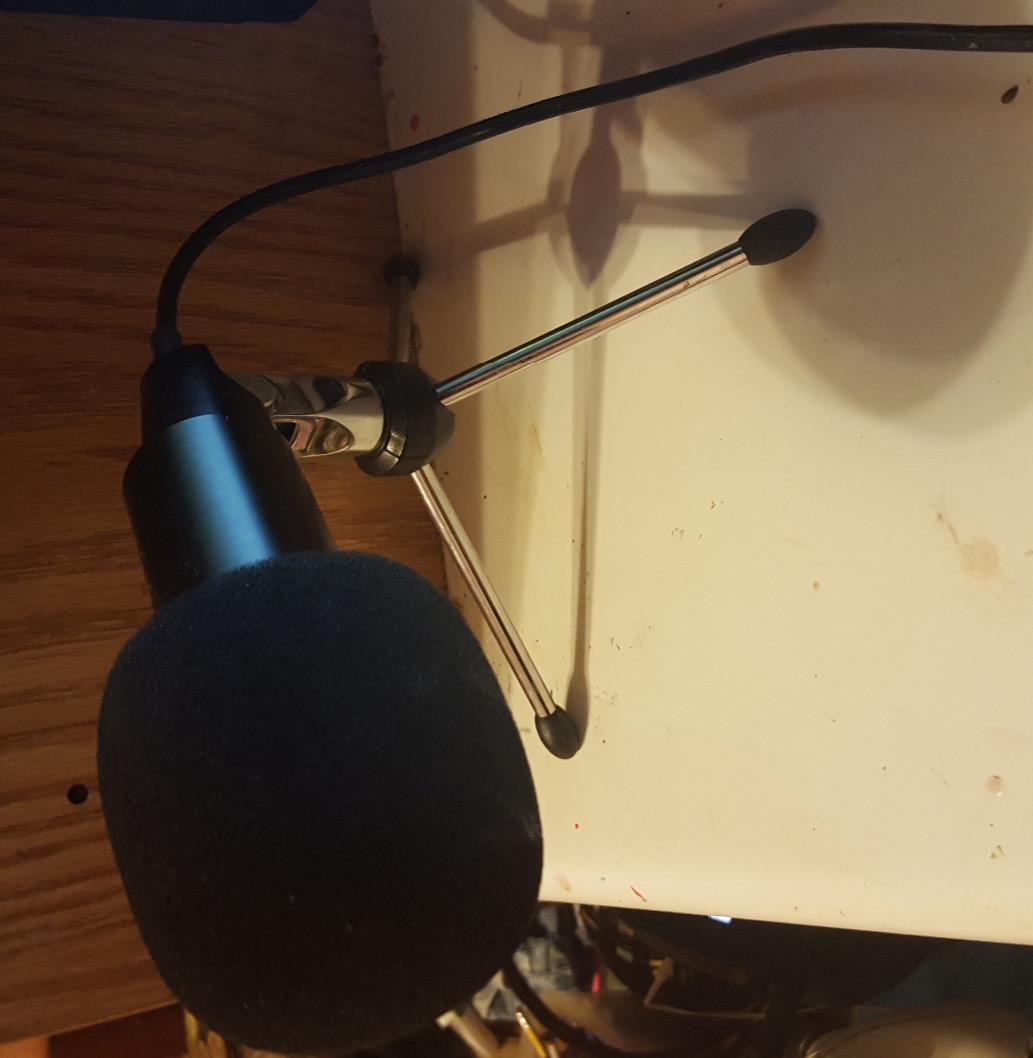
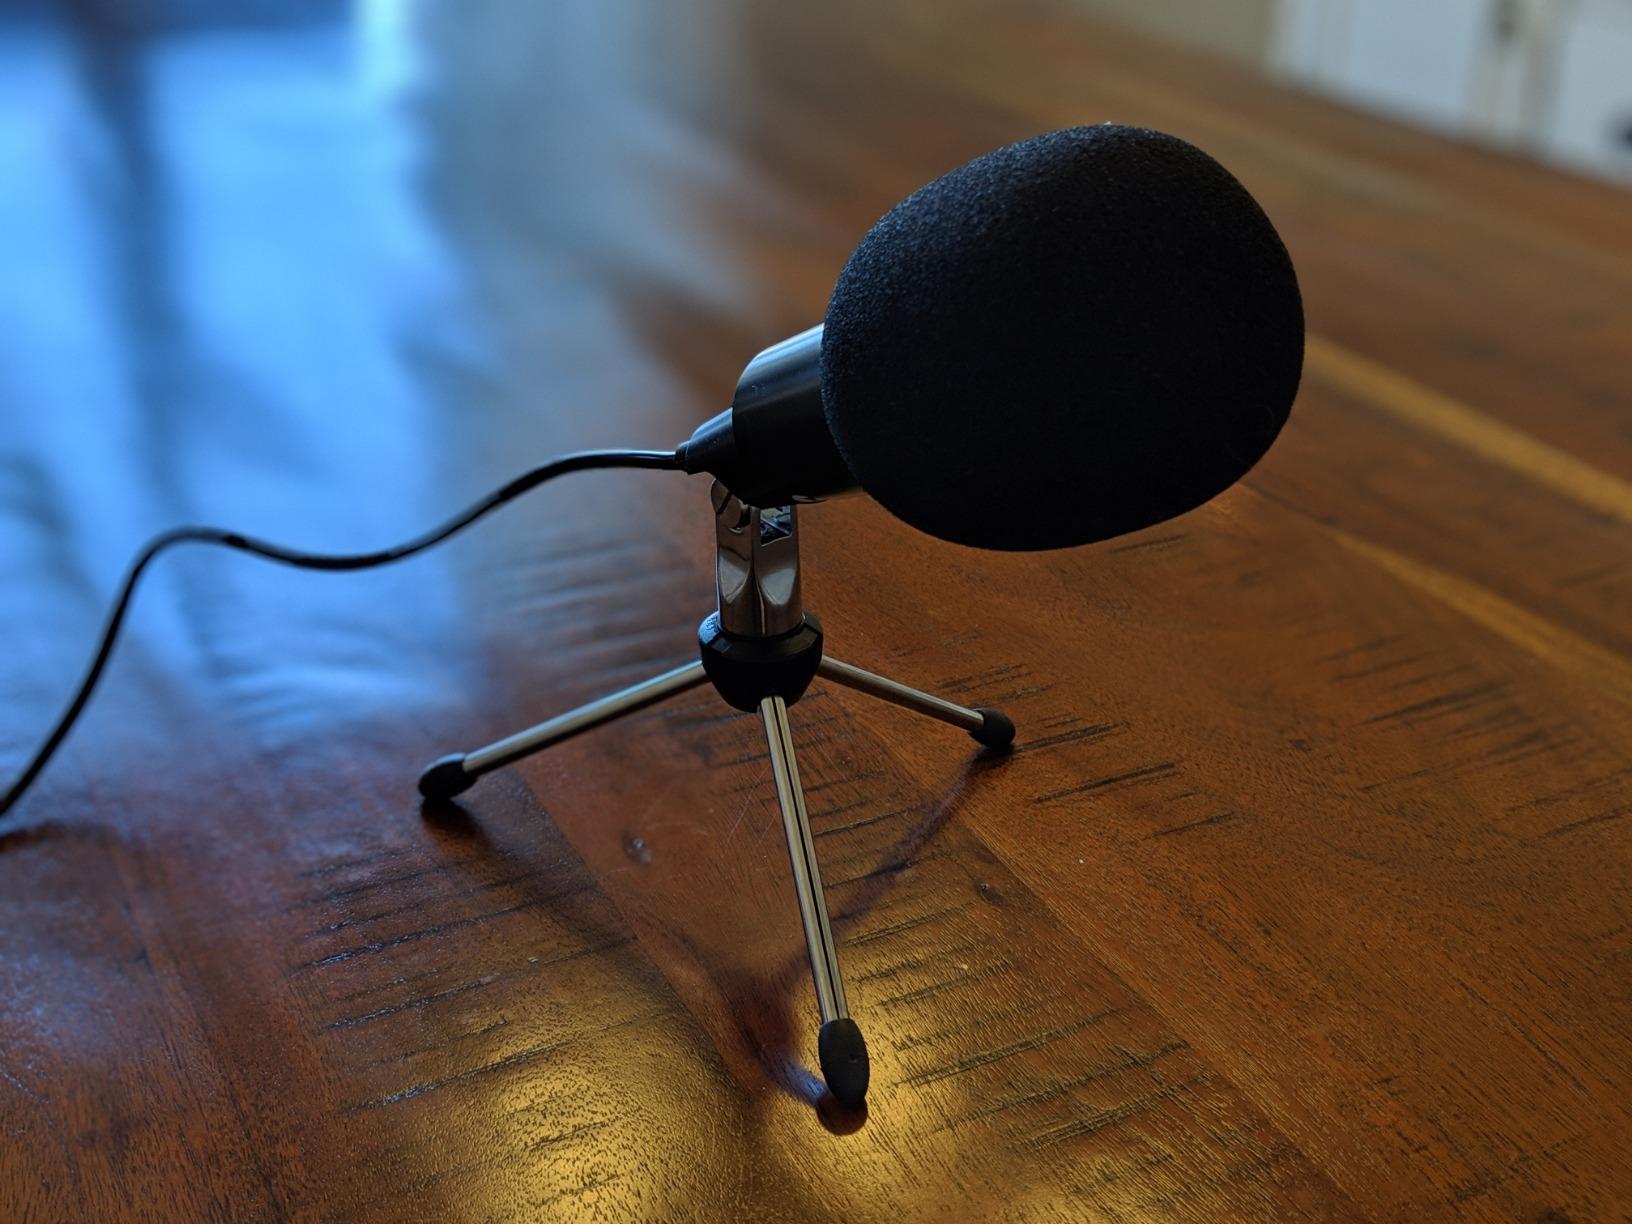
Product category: microphone
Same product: yes